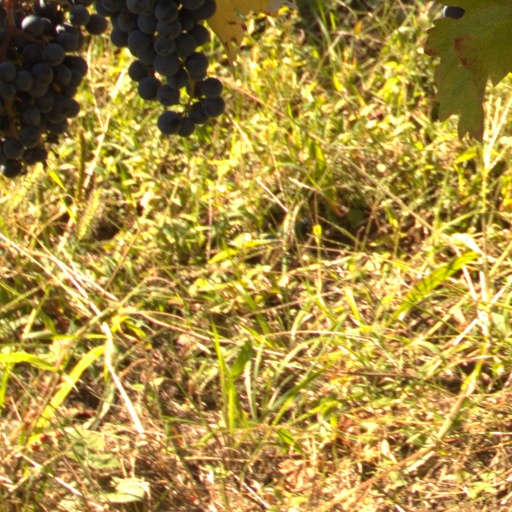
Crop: grape